Nowa Wieś Reszelska

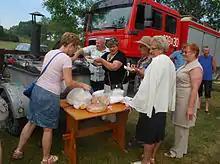
During the fair traditional pea soup is offered to the visitors free of charge.

Each Easter the traditional food blessing takes place at the shrine. In May the faithful gather there for May Devotions and on 26 August (the Virgin Mary of Częstochowa Day) a Plenary Indulgence Mass is celebrated. According to a Warmia tradition, once a year a plenary indulgence mass has to be celebrated on the day of a shrine's patron saint. It was this ceremony that drew the attention of the people living in the nearby village of Sątopy, who eventually began to travel to Nowa Wieś Reszelska to attend the plenary indulgence mass. Jadwiga Kuźlik, the village leader, had the shrine renovated and painted blue - the colour of Virgin Mary.